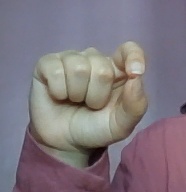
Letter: fa